The Escape (2017 film)

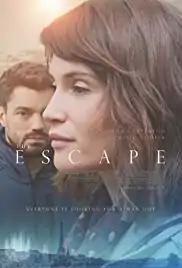
Film poster

The Escape is a 2017 British drama film directed by Dominic Savage. It was screened in the Special Presentations section at the 2017 Toronto International Film Festival. The story follows Tara, a stay at home mother, who is beginning to fall out of love with her husband, Mark, and their kids.